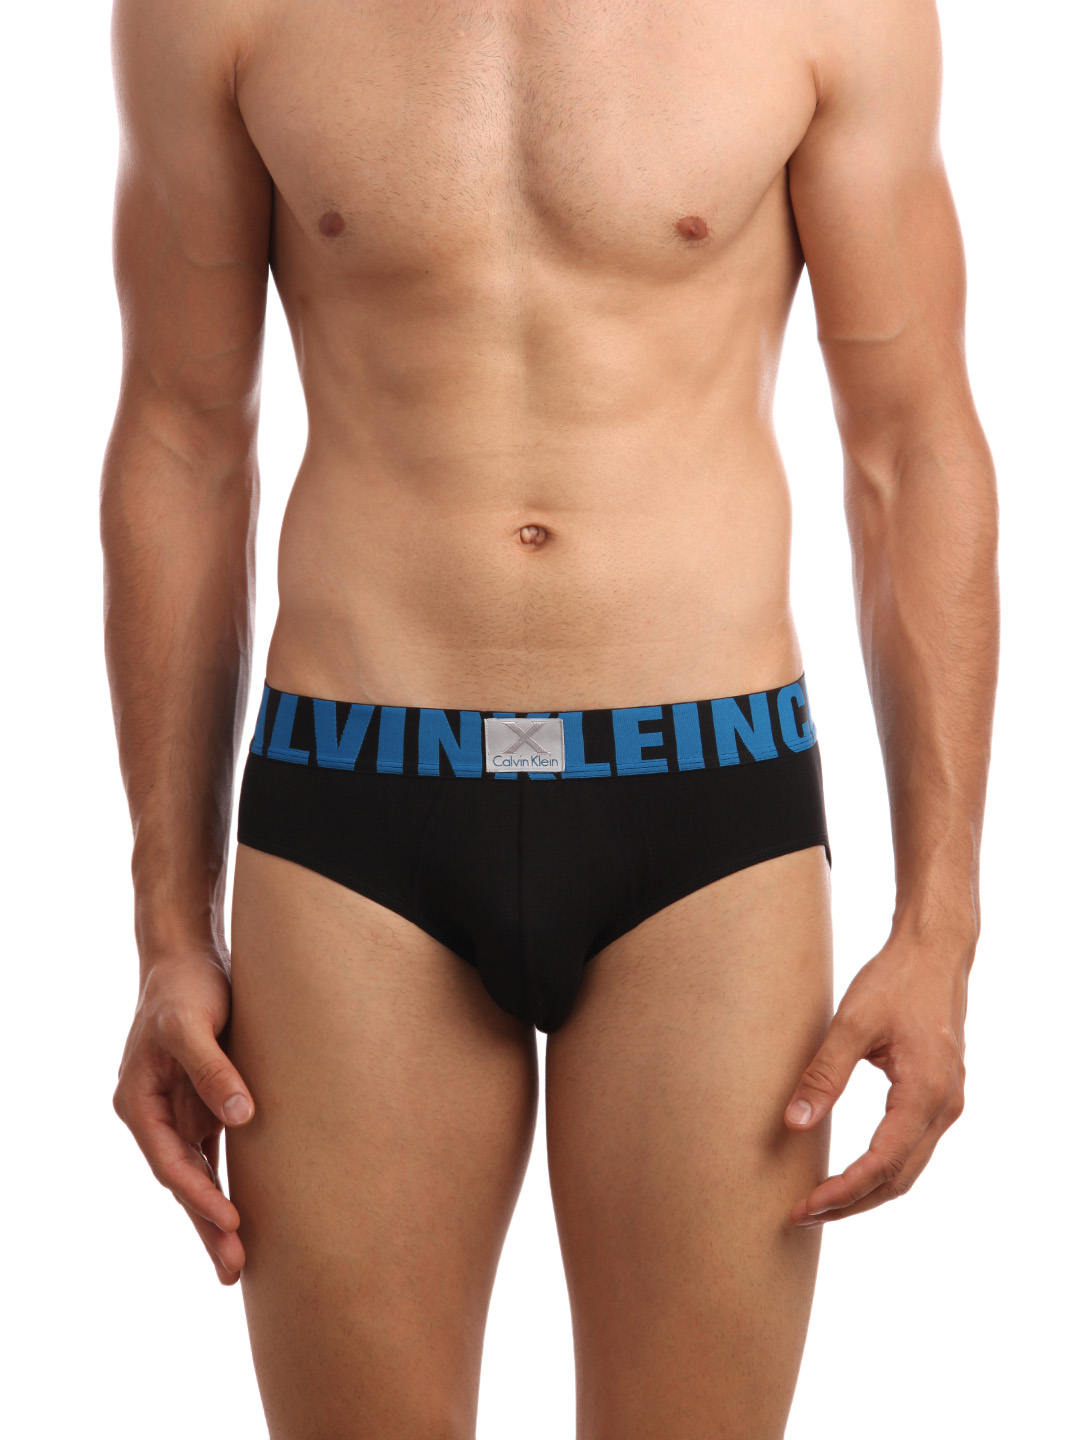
Calvin Klein Men Black Brief
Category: Apparel / Innerwear / Briefs
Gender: Men
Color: Black
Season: Summer 2016
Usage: Casual